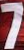
Number: 7